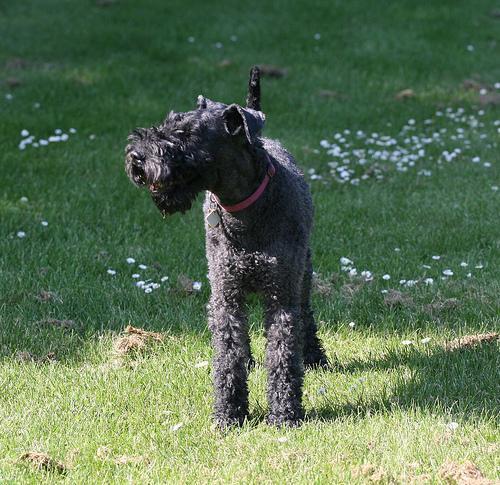
Kerry_blue_terrier